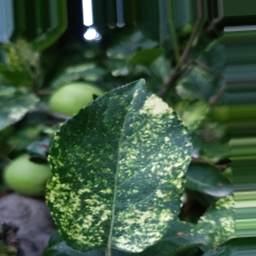
Label: Apple_Mosaic